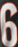
Number: 6